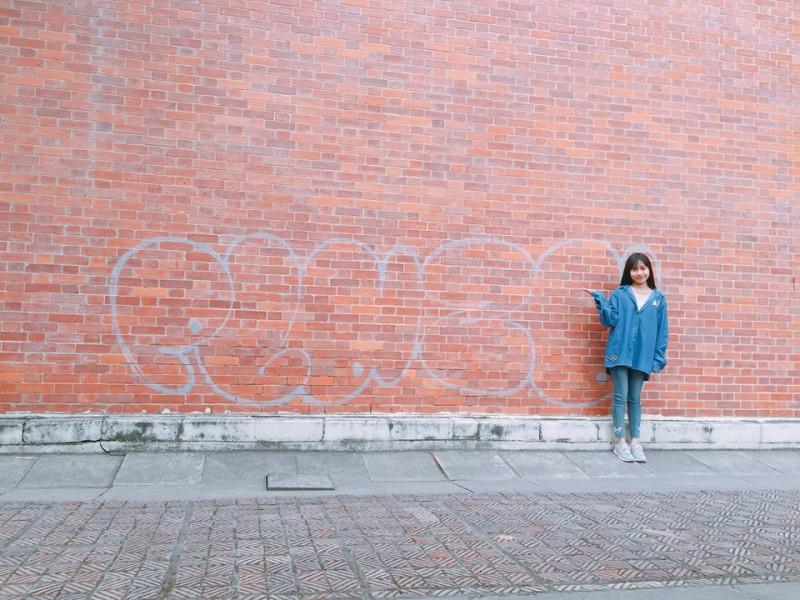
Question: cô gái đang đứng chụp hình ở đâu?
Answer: ở trước bức tường bằng gạch